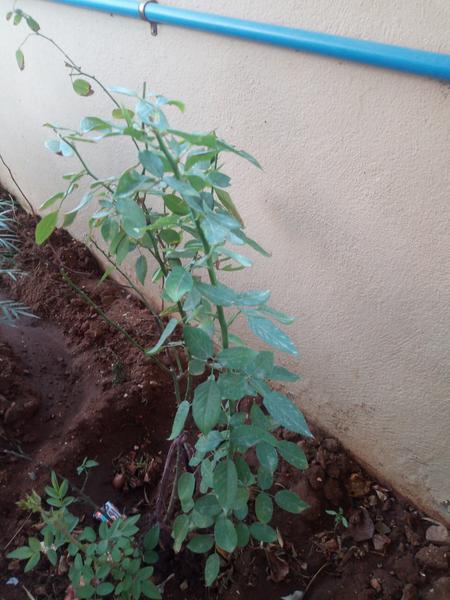
Plant: Rose